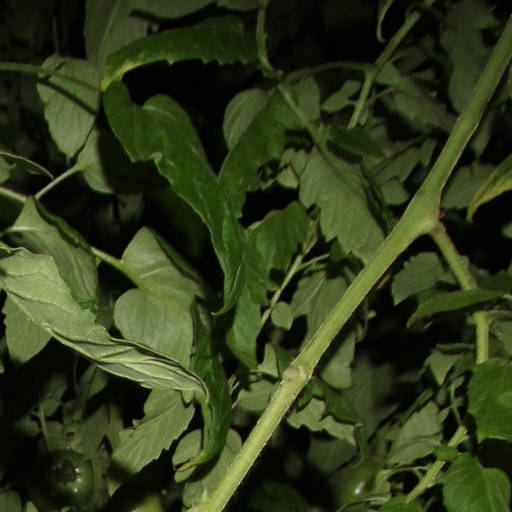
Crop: tomato